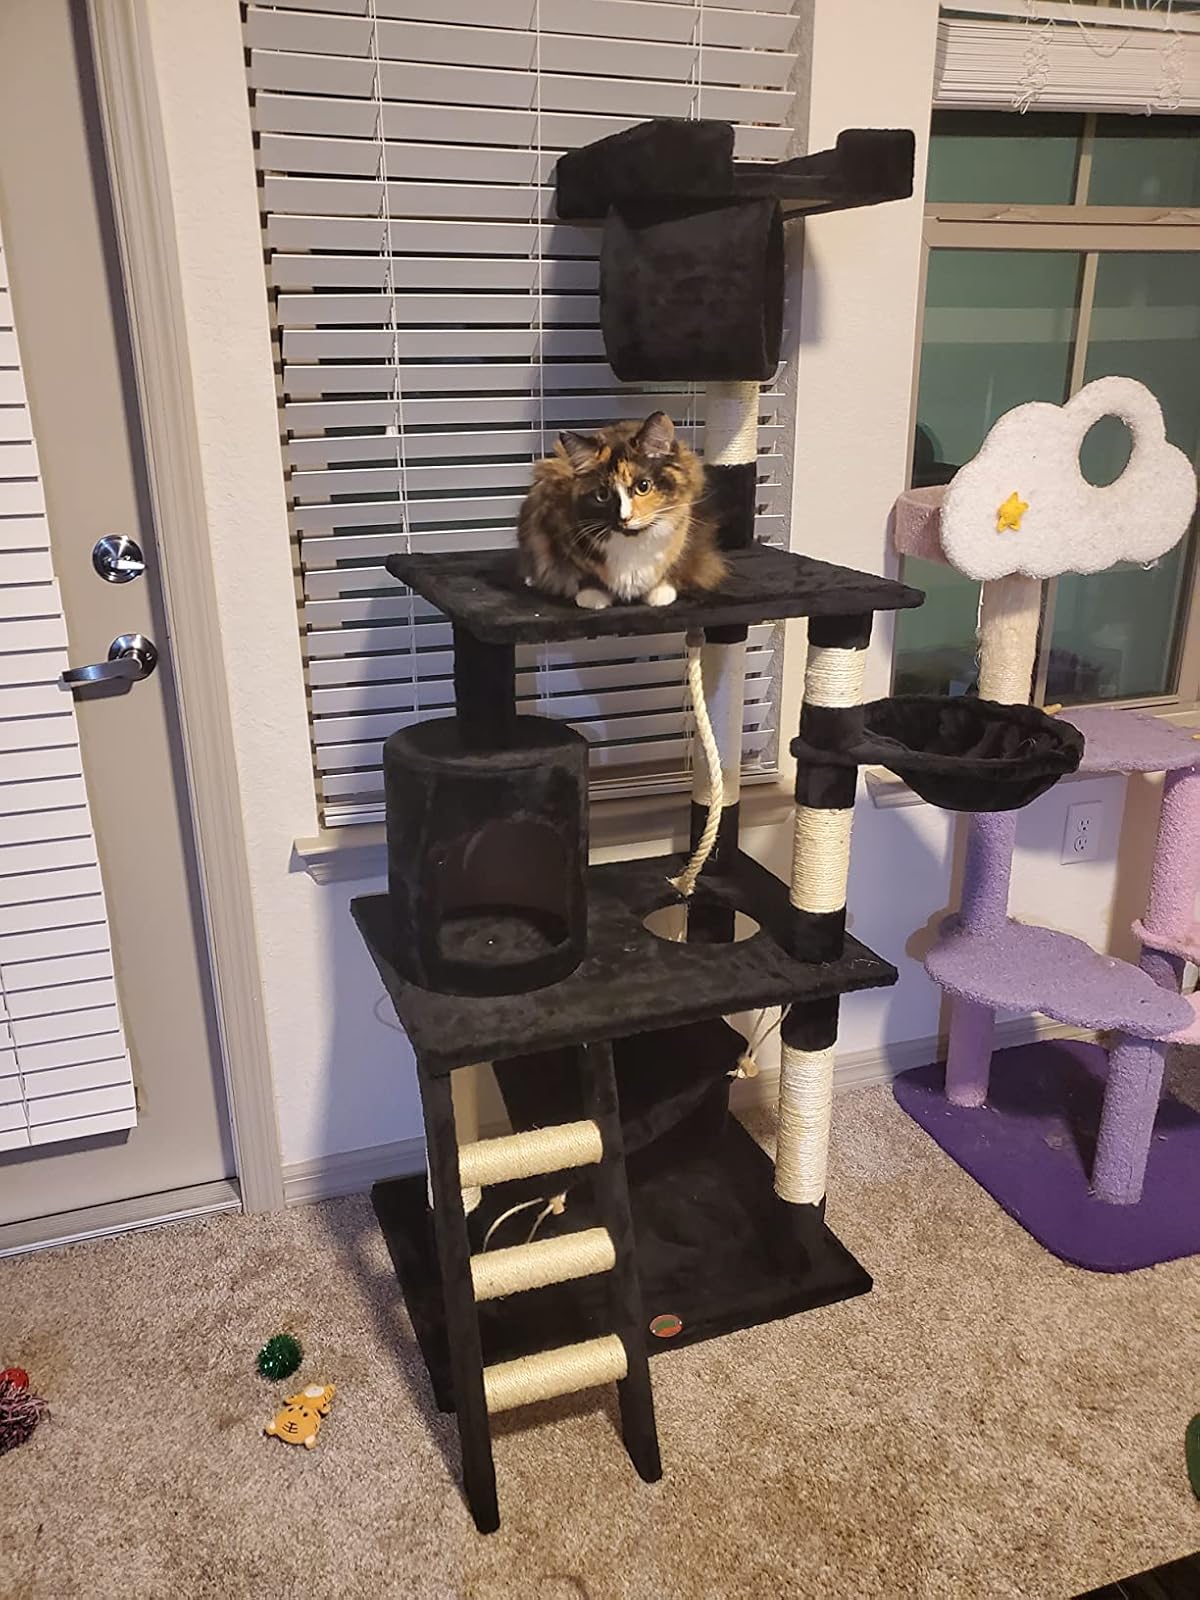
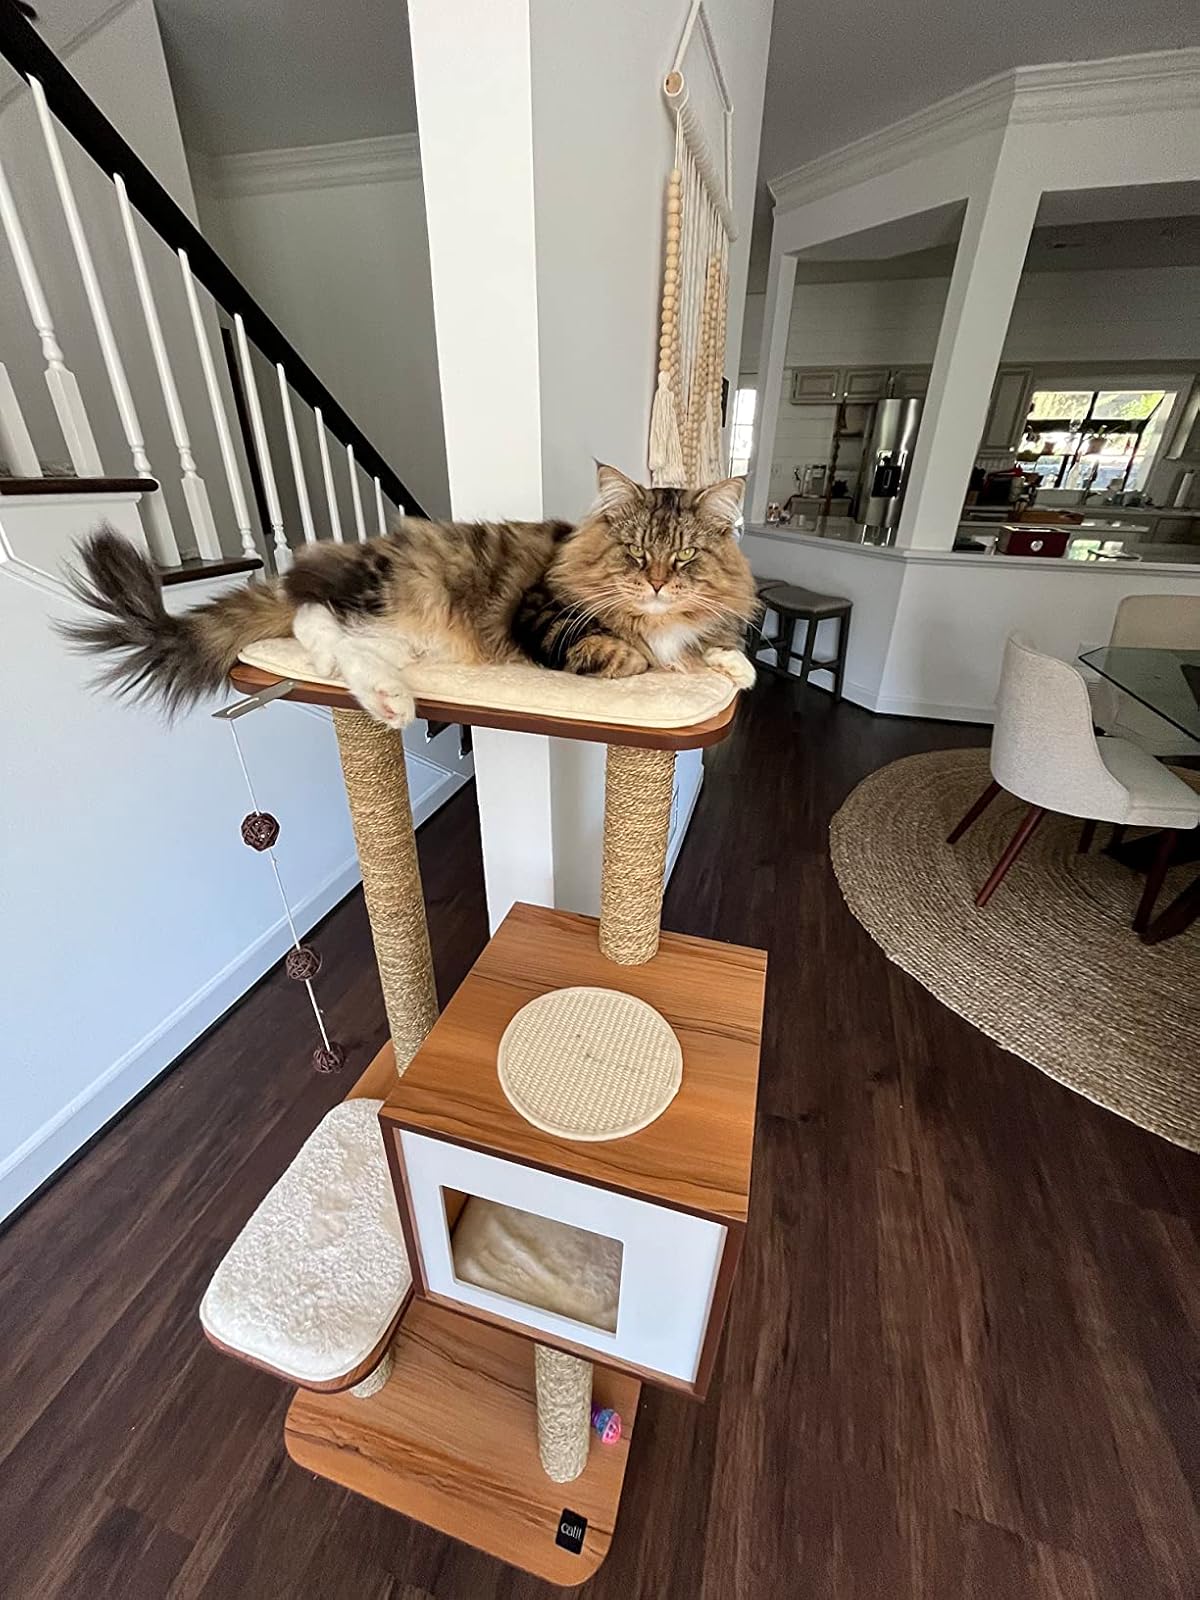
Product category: items_cat tree
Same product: no